John Pascoe Grenfell

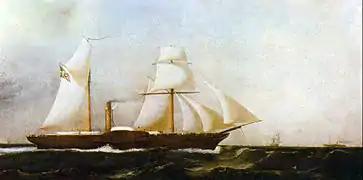
The steam frigate "Dom Afonso"

In 1828 Grenfell returned to Brazil, and during 1835–36 he commanded as Commodore a squadron of ships on the lakes of Rio Grande do Sul against the "Farrapos" rebels. He was successful in defeating his opponents and forcing the surrender of the insurgent forces. In 1841 he was promoted to rear-admiral and in 1846 was appointed Brazilian consul general in Liverpool. One of his principal tasks was to supervise the construction of the state-of-the-art steam frigate "Dom Afonso", to the lines of HMS Fury. She was built by Thomas Royden And Co., of Liverpool with engines from Benjamin Hicks and Co., of Bolton. In 1848, when "Dom Afonso" was undergoing steam trials on the Mersey with Grenfell, the diplomatic corps and members of the Brazilian and French Royal families on board, the frigate rescued 160 passengers from the America bound immigrant ship "Ocean Monarch" which had caught fire one day out from Liverpool. The Brazilian government was so pleased with the performance of "Dom Afonso" that Grenfell was ordered to sign a contract for a second steam frigate called "Amazonas".